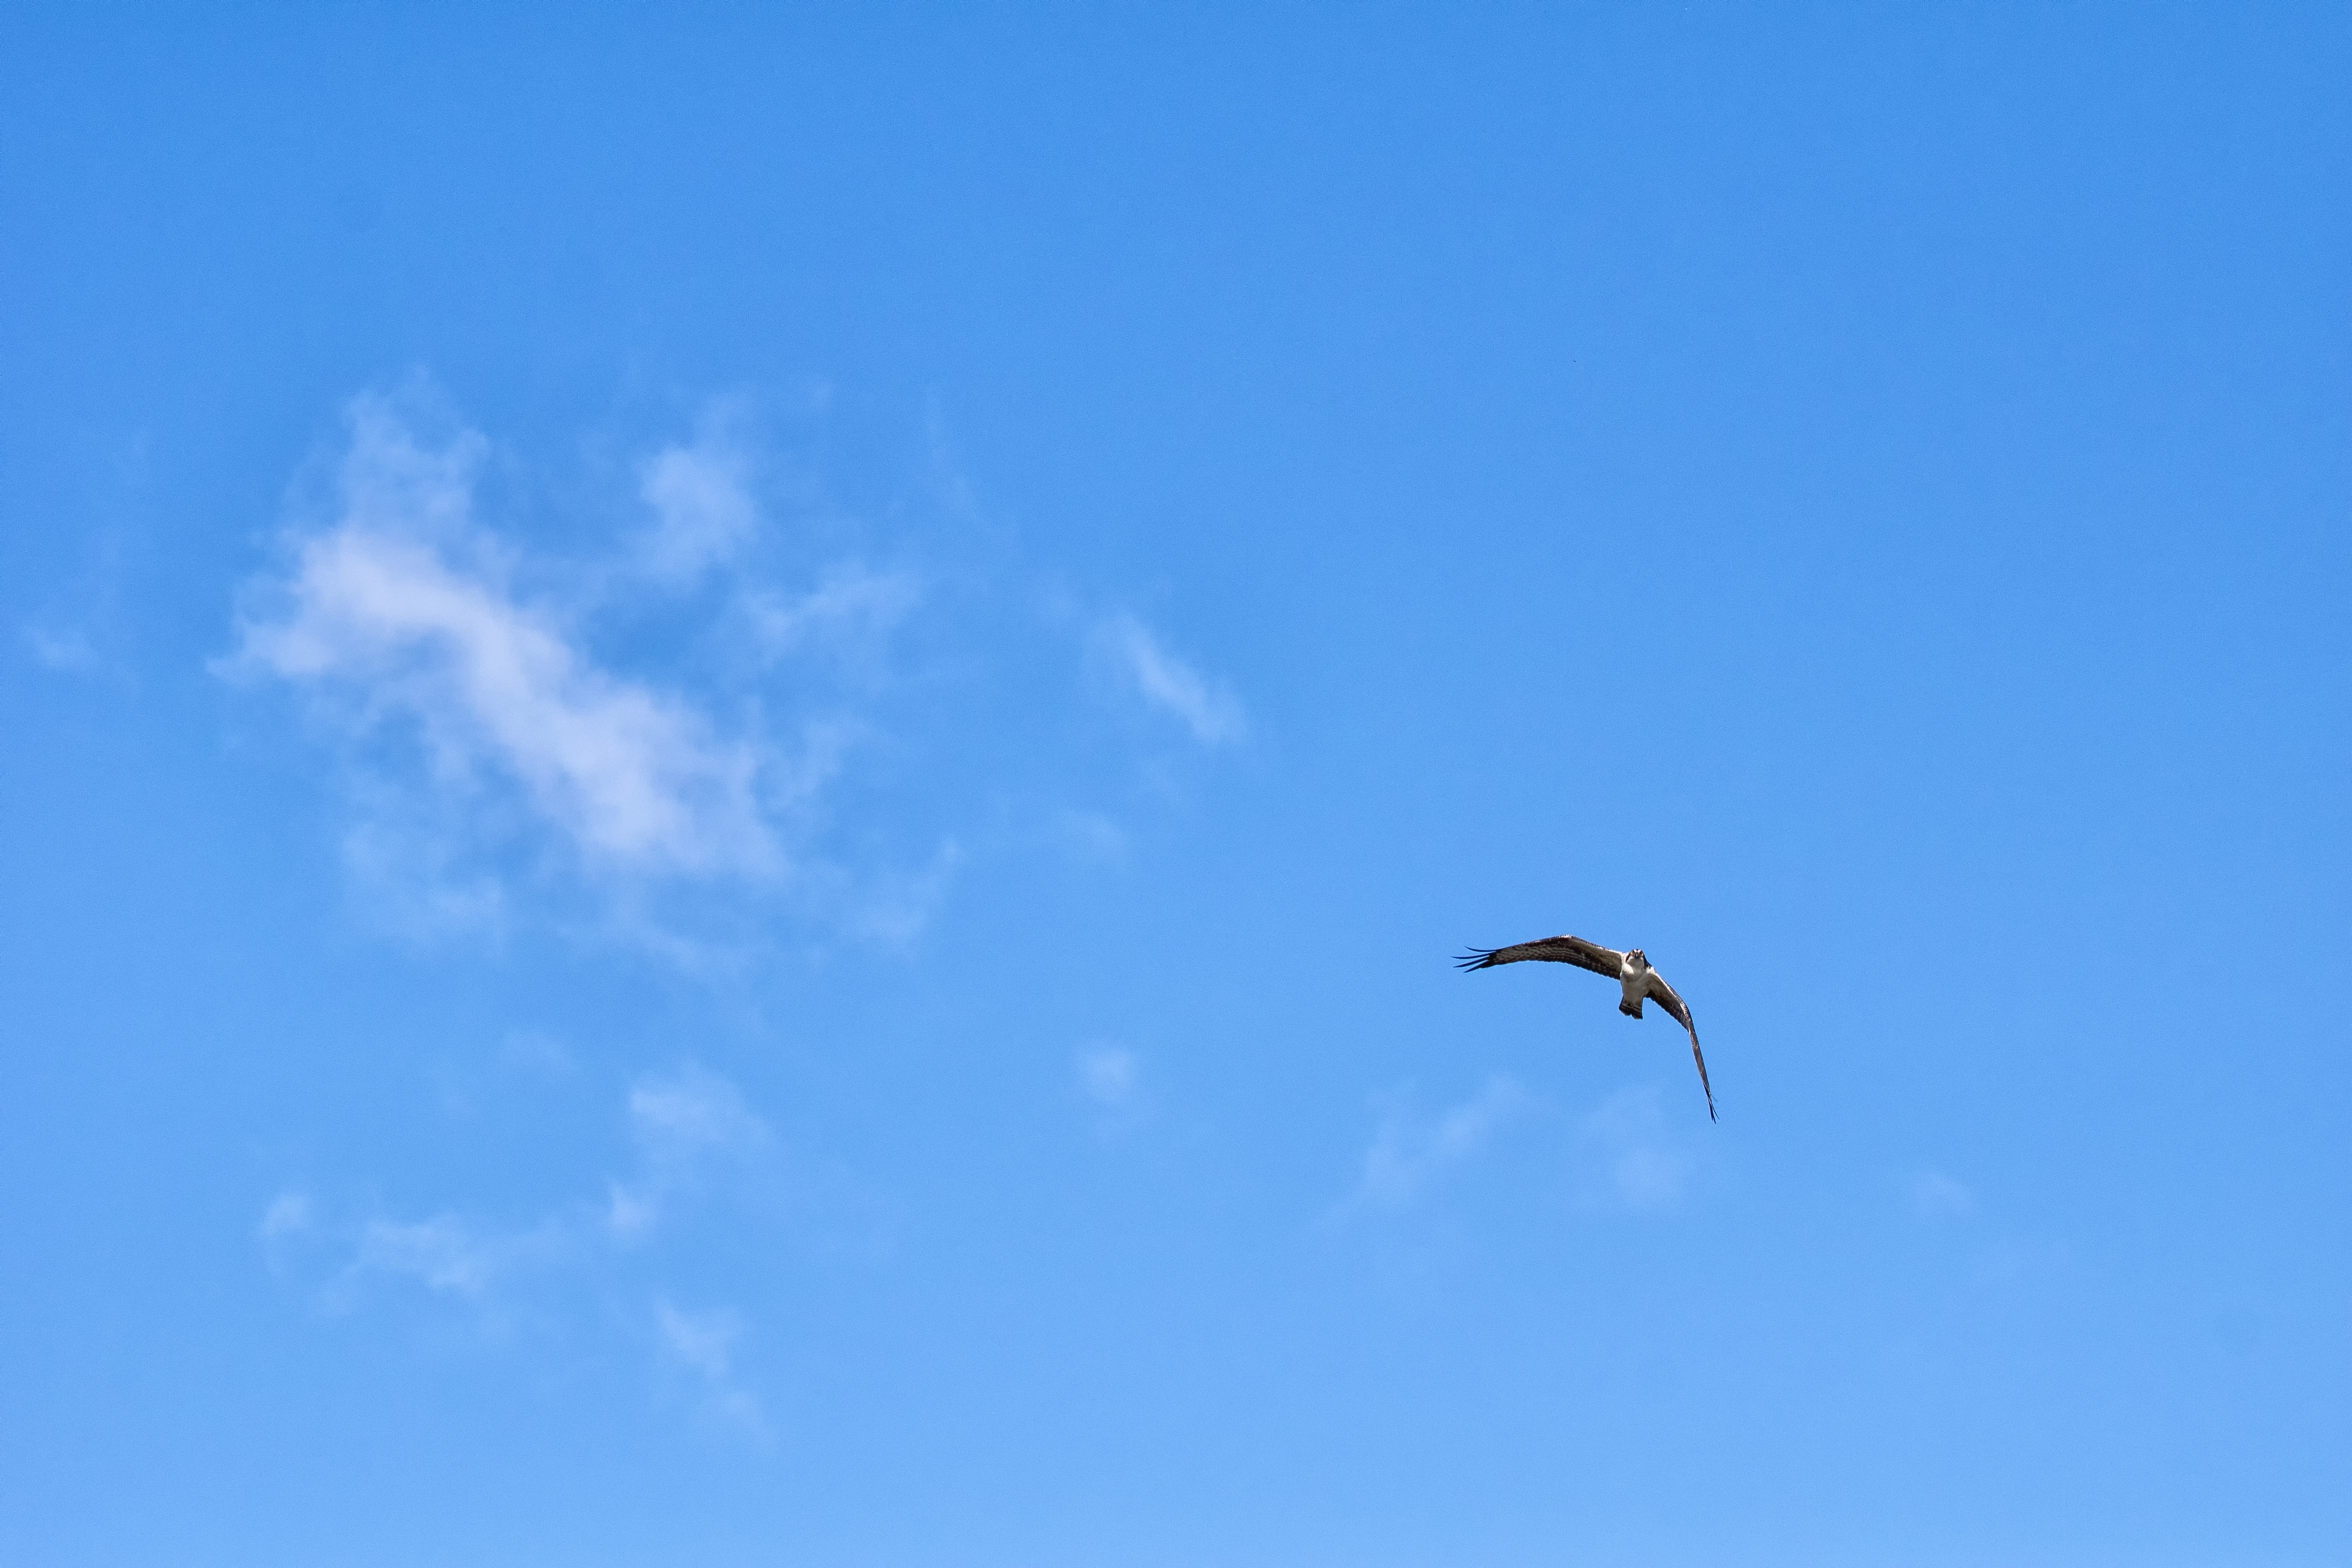
bird, wing, cloud, sky, flight, toy, sports, canada, pcheur, quebec, osprey, sherbrooke, oiseau, balbuzard, atmosphere of earth, windsports, kite sports